Henri-Pierre Castelnau

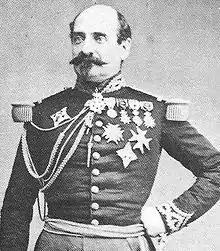
General Henri-Pierre Castelnau.

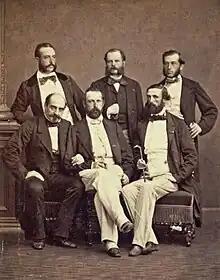
Henri-Pierre Castelnau together with Adjutant Daniel Nordlander (upper left), with Adjutant Fritz von Dardel, Ordonnance Officer Ferdinand-Alphonse Hamelin, King Charles XV of Sweden and Prince Oscar, future King Oscar II of Sweden. Likely at the International Exposition (1867) in Paris, France.

Henri-Pierre Jean Abdon Castelnau (30 July 1814 – 1 November 1890), was a French General.